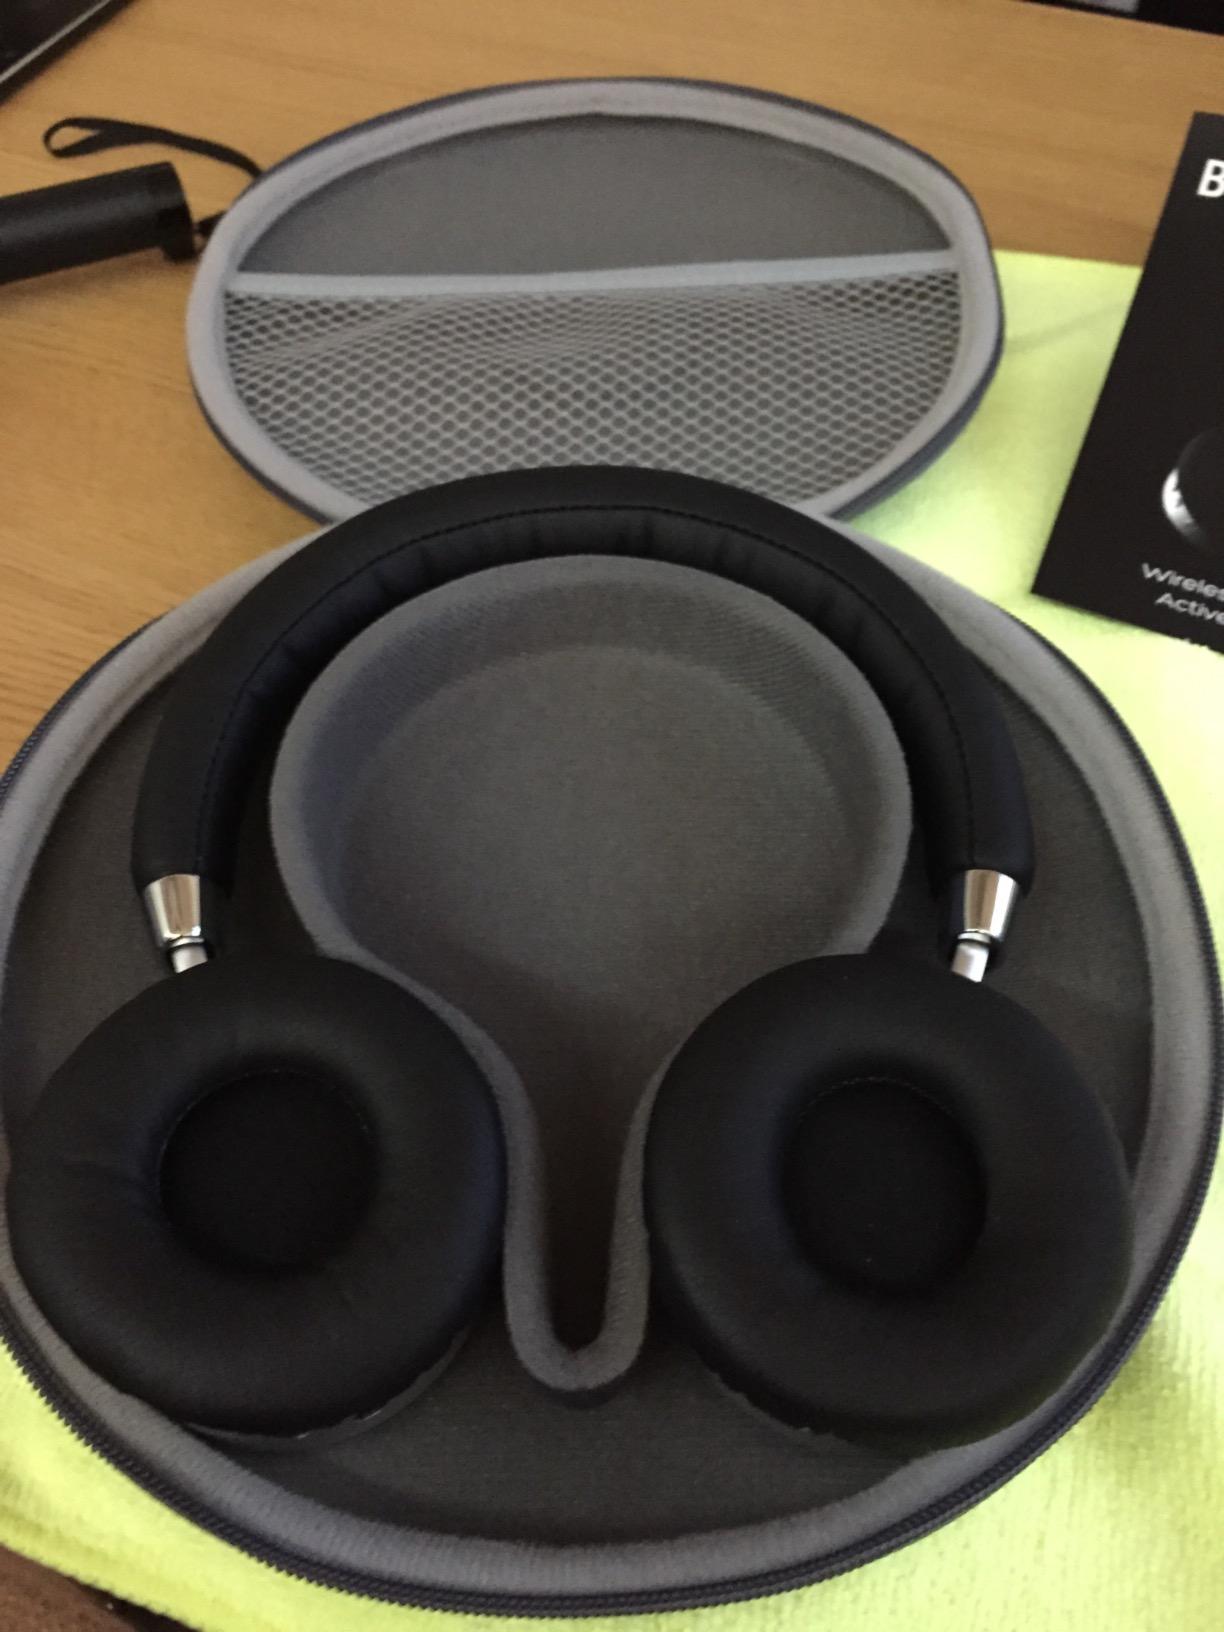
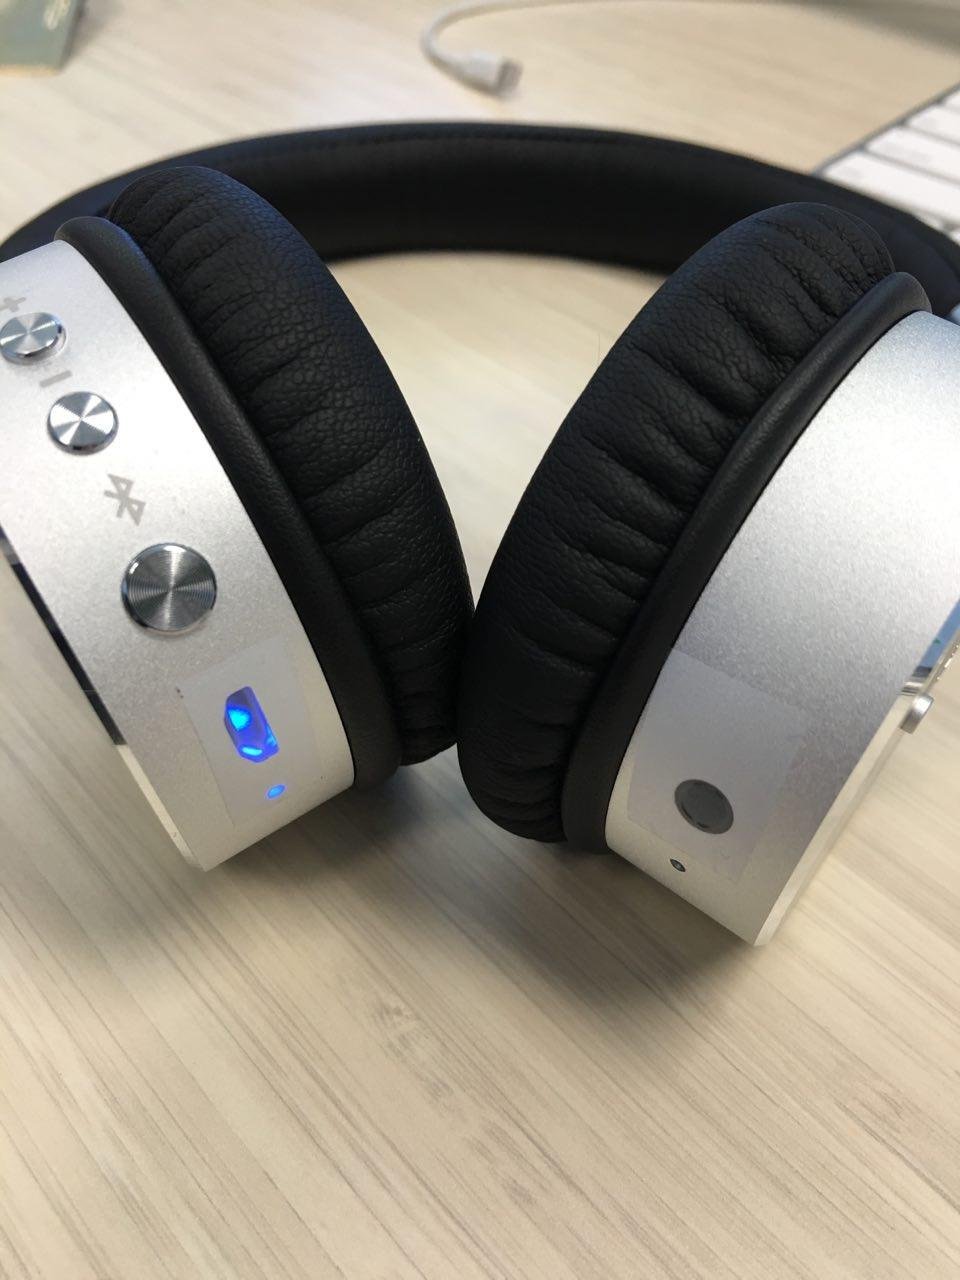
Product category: headphones
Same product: yes